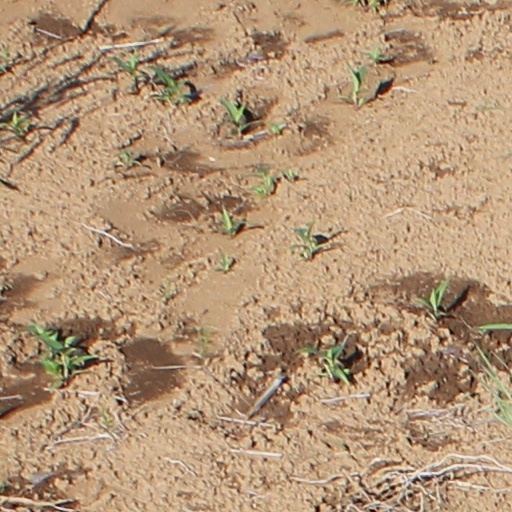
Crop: wheat